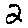
Label: 2